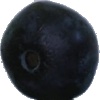
Label: Blueberry 1